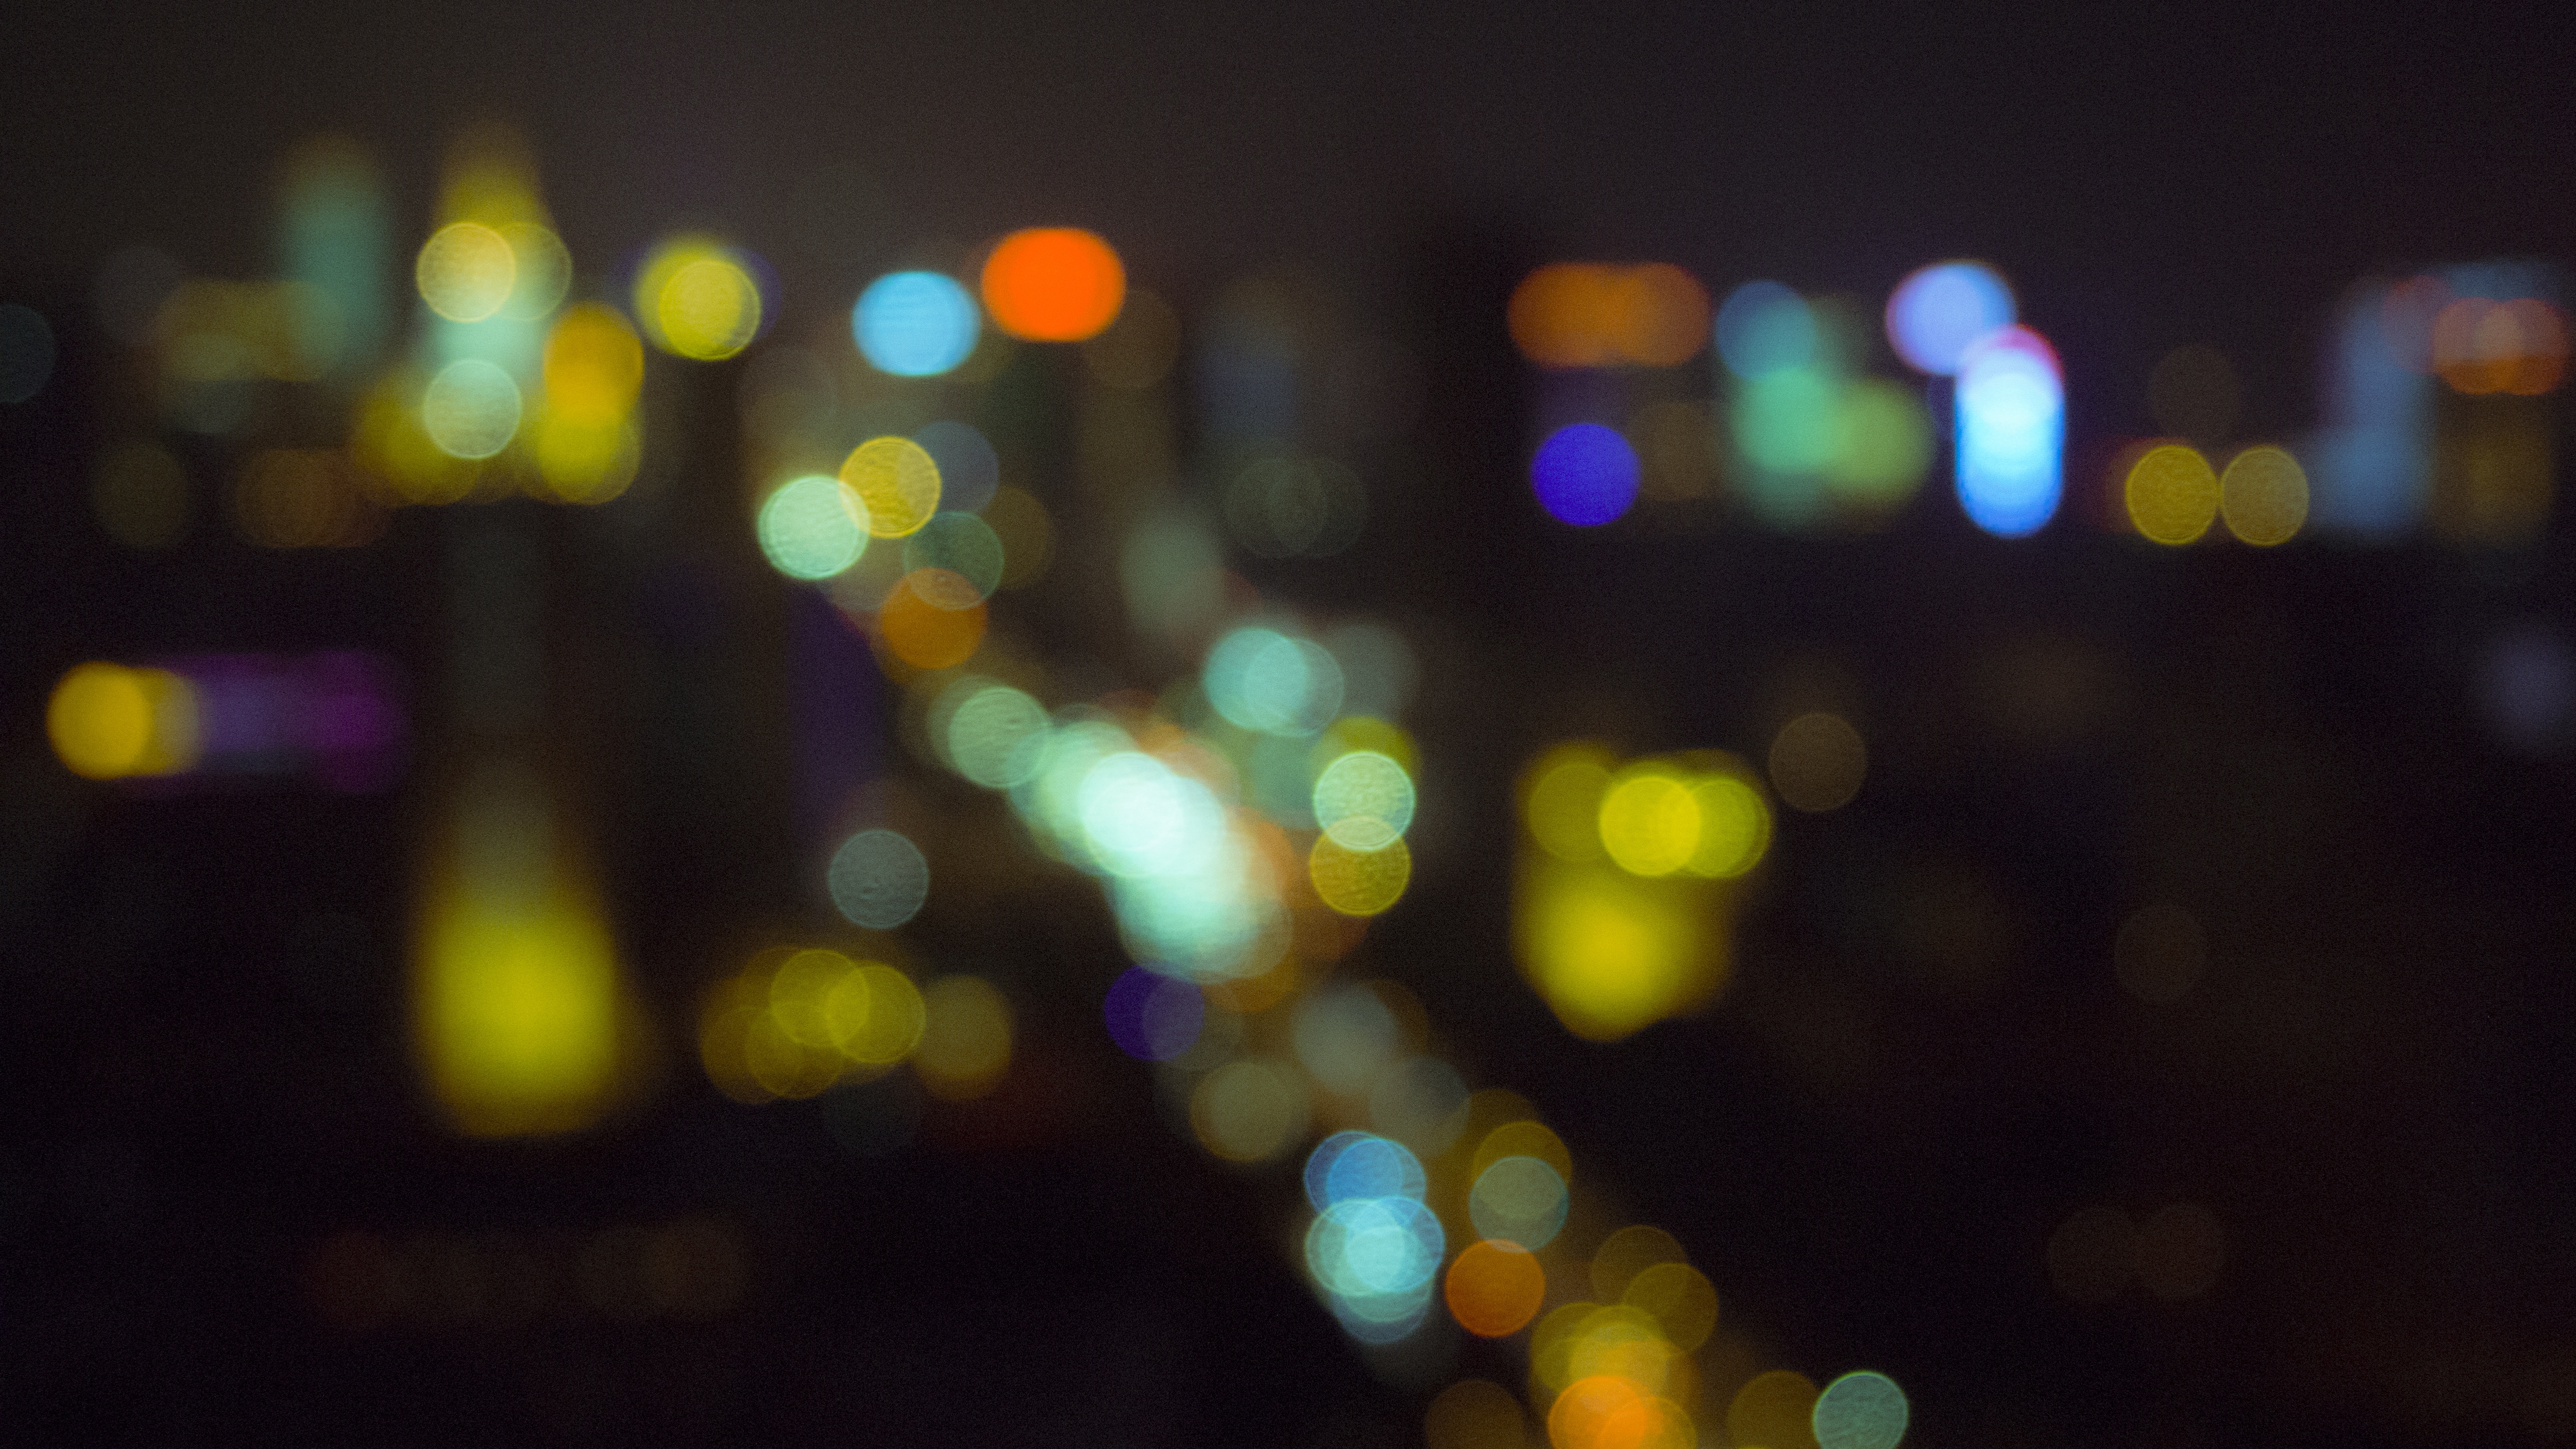
light, night, color, darkness, yellow, lighting, circle, beautiful, shape, night view, nanning